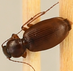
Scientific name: Synuchus impunctatus
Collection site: Bartlett Experimental Forest NEON (BART), plot BART_068